Judiciary of Nevada

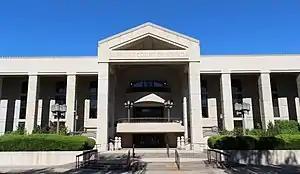
The Supreme Court building in Carson City, which also houses the Court of Appeals

The Supreme Court of Nevada is the state supreme court, the state's highest appellate court. The Supreme Court consists of seven justices; the longest-serving member is the Chief Justice, and the rest are associate justices. Each justice is elected statewide for a six-year term.